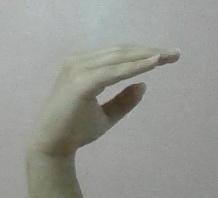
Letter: jeem